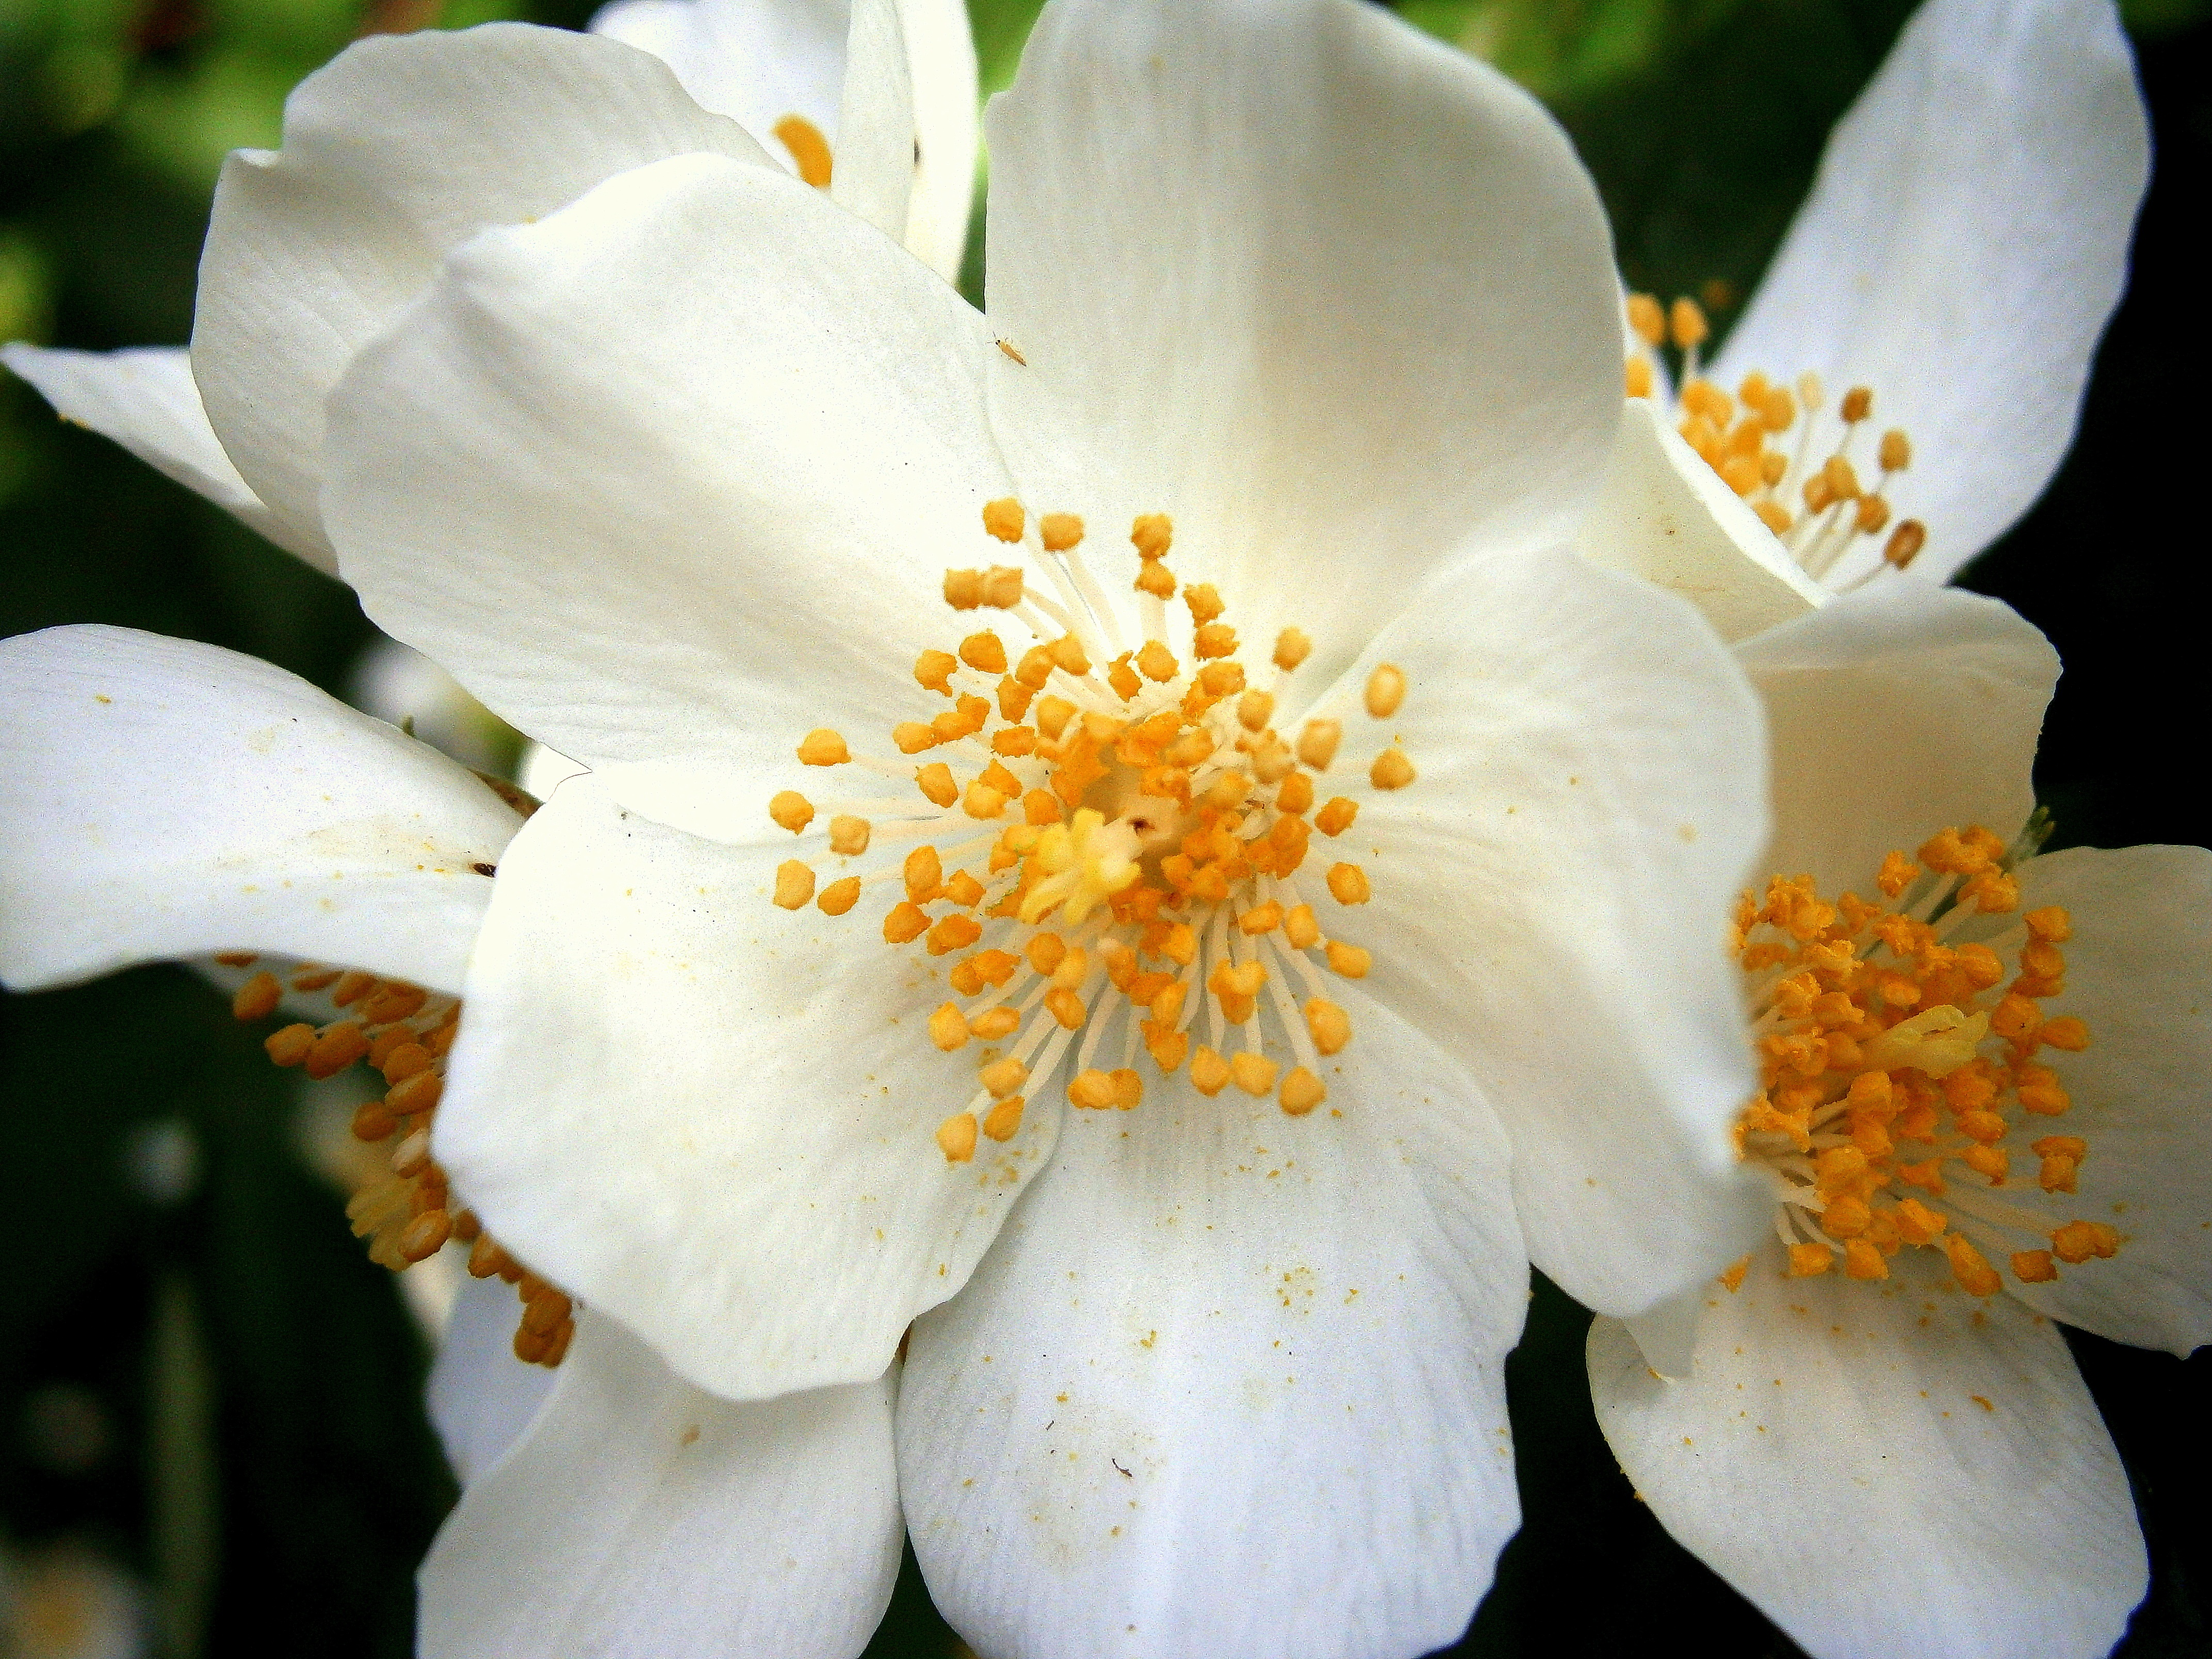
nature, blossom, light, plant, white, sunlight, flower, petal, bloom, pollen, macro, botany, yellow, garden, close, flora, flowers, close up, bright, ornamental shrub, nectar, fragrance, sepals, macro photography, jasmin, theaceae, flowering plant, greenhouse hydrangea, hydrangeaceae, flower fullness, flowering time, early summer, summer jasmine, mock orange, european whistle shrub, philadelphus coronary, pale whistle shrub, bauer jasmin, burnet rose, land plant, camellia sasanqua, japanese camellia